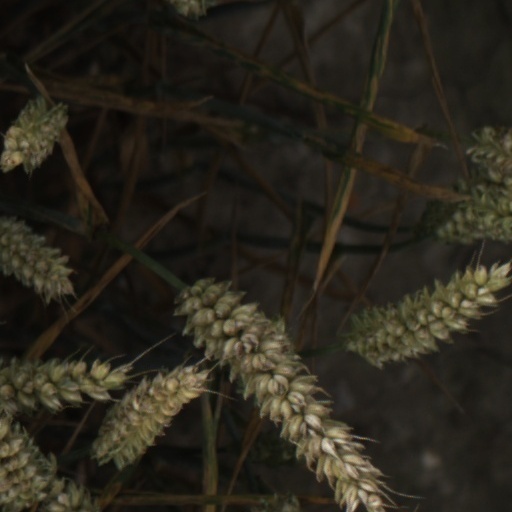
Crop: wheat